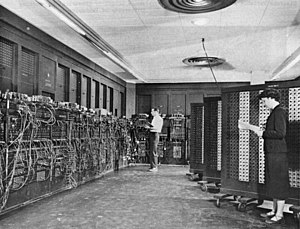
Computer / De tidlige computere (maskiner) 1949-1959
ENIAC, Amerikas første computer.
En computer er en maskine, der kan programmeres til automatisk at udføre nogle talmæssige eller logiske beregninger.